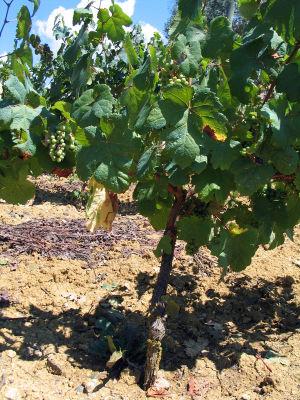
La famille des Cotoïdes est un groupe de cépages de vigne à vin. Ces cépages réunis par leurs caractères communs laissent à penser qu'ils pourraient avoir une origine génétique commune.
Le tannat N est un cépage noir de raisin de cuve.
Le madiran est un vin rouge français d'appellation d'origine contrôlée produit dans les départements du Gers, des Hautes-Pyrénées et des Pyrénées-Atlantiques, dans le Sud-Ouest de la France.
La viticulture en Uruguay date du premier peuplement espagnol. Les cépages cultivés reflètent l'origine géographique de leurs diffuseurs.